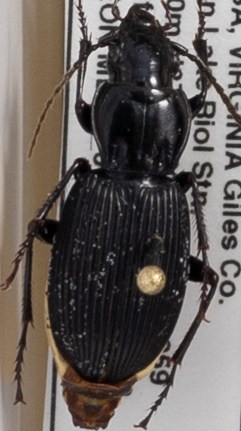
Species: Pterostichus lachrymosus
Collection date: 2018-09-11
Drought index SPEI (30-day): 0.396
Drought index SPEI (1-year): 0.828
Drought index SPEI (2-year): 0.988